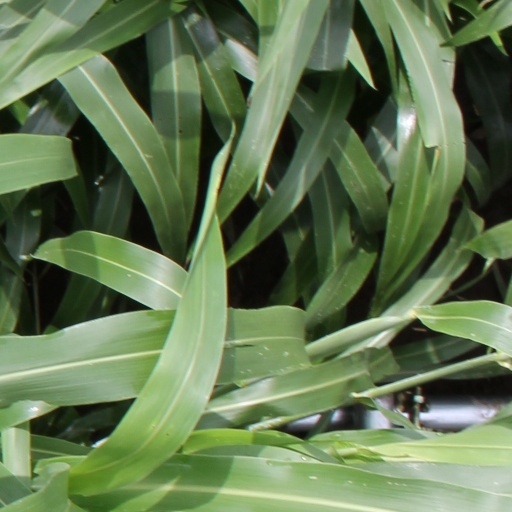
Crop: sorghum